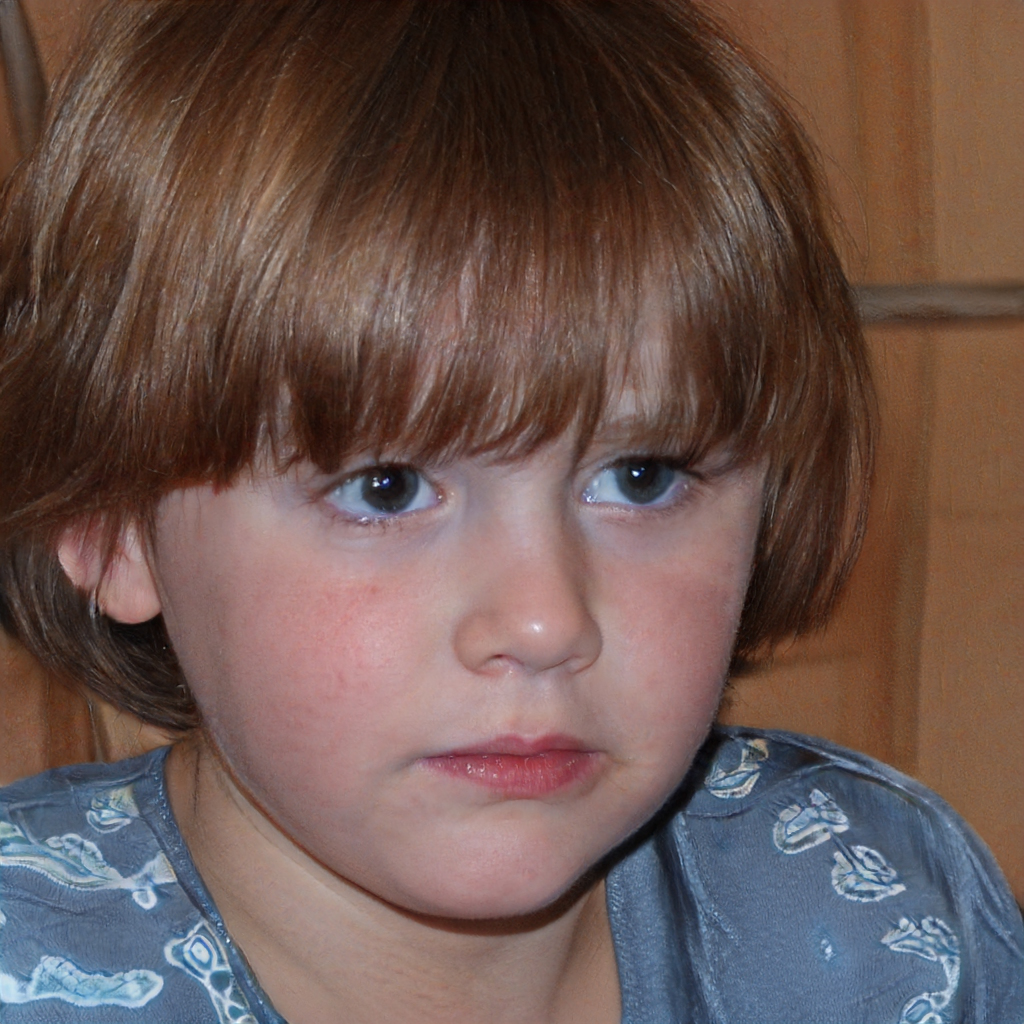
Portrait style: Real Portrait